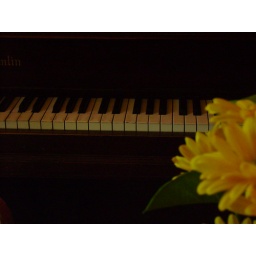
Happened to notice that the piano keyboard with the flowers in front looked interesting.